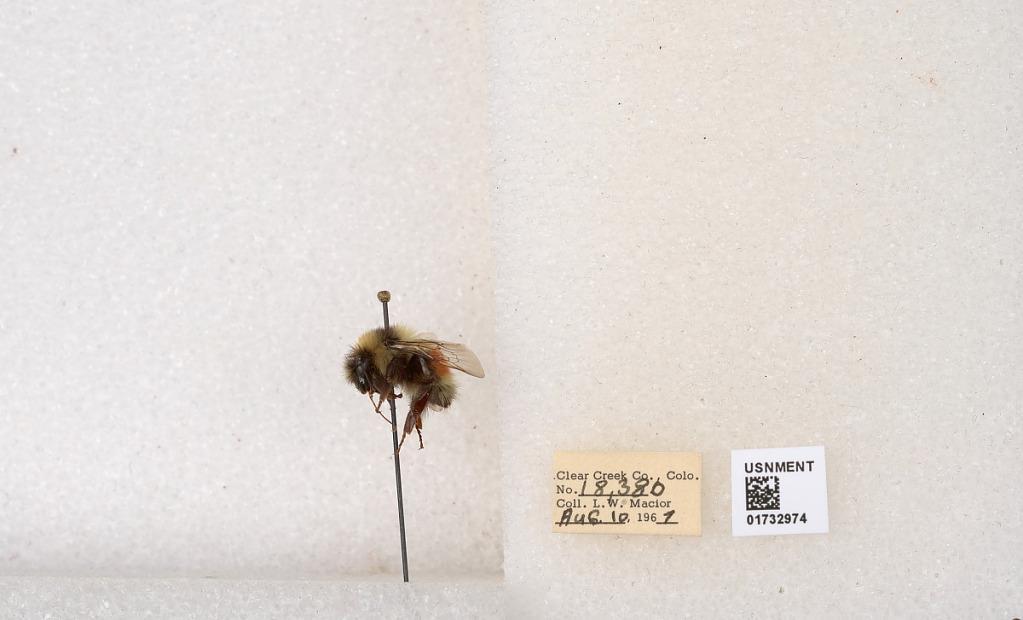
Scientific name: Bombus (Pyrobombus) sylvicola Kirby
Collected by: L. Macior
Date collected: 1967-8-10
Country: United States
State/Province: Colorado
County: Clear Creek
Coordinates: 39.6891, -105.644